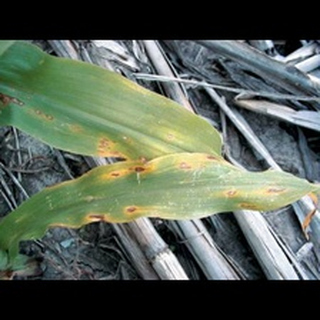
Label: corn_northern_leaf_blight